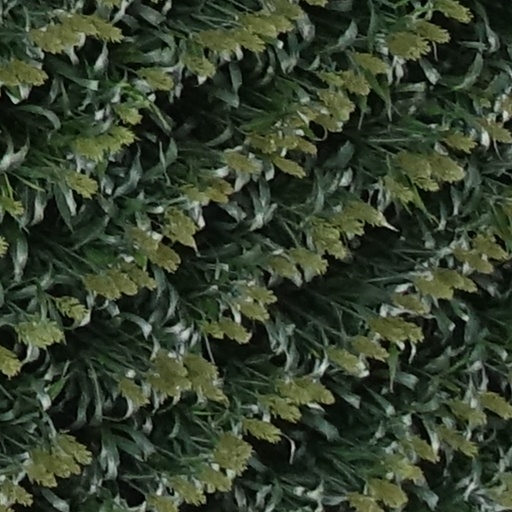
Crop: sorghum